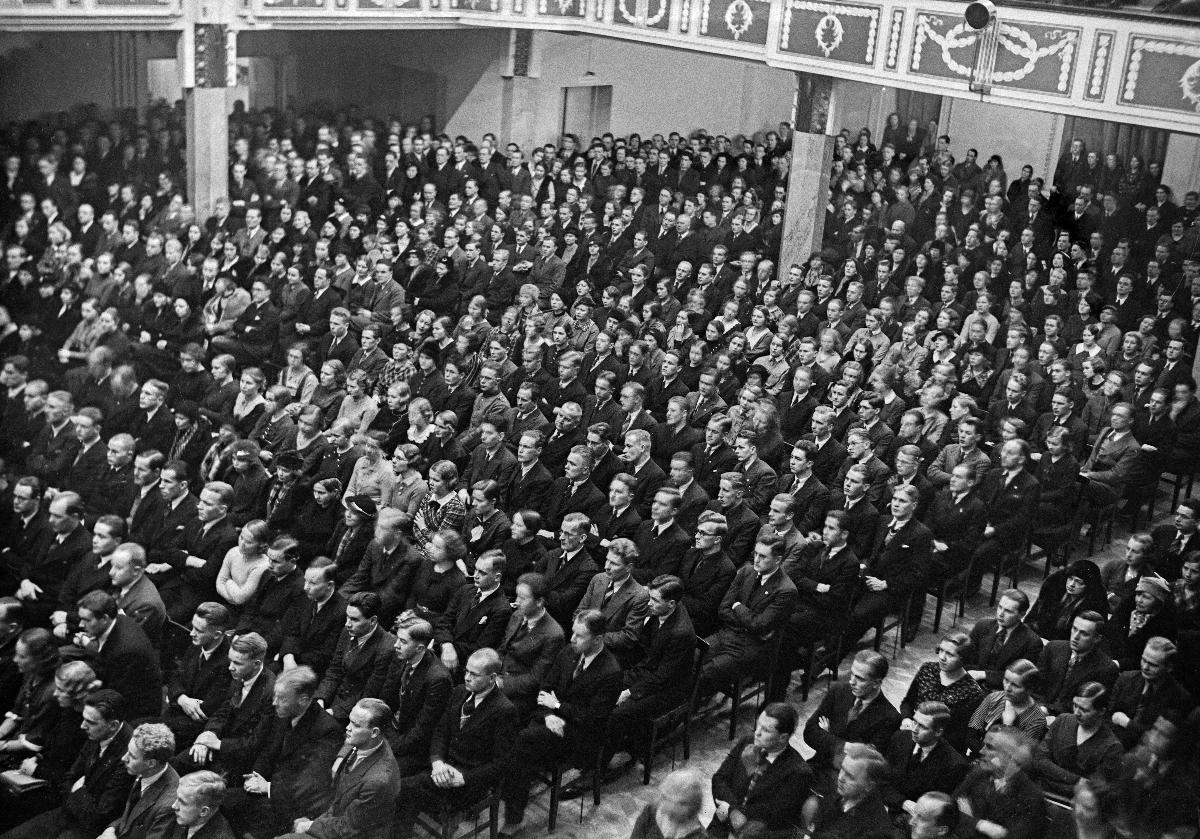
Aitosuomalaisten kansalaiskokous
Äktfinnarnas medborgarmöte; Citizens meeting of the Fennomans
sisällön kuvaus: Aitosuomalaisten kansalaiskokous Heimolan juhlasalissa Helsingissä 2.2.1935. content description: Citizens meeting of the Fennomans in Heimola Banquet Hall in Helsinki 2.2.1935. innehållsbeskrivning: Äktfinnarnas medborgarmöte i Heimolas festsal i Helsingfors 2.2.1935.
Kuvaaja: Sundström, Hugo, kuvaaja
Vuosi: 1935
Paikka: Suomi, Uusimaa, Helsinki
Aiheet: politiikka; kielikysymys; aitosuomalaisuus; kokoukset; suomalaistaminen; HBL; politics; language issue; meetings (arranged events); language question; fennomanism; meetings; politik; språkfrågan; äktfinskhet; möten; möte; medborgarmöte; svenskan; det svenska språket